Oskari Wilho Louhivuori

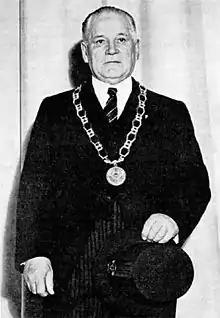
Oskari Wilho Louhivuori in 1950

Oskari Wilho Louhivuori (18 September 1884 – 1 July 1953) was a Finnish politician, born in Kuopion maalaiskunta. He was a member of the Senate of Finland from 1917 to 1919. He was also rector of the University of Helsinki's School of Business during the post-World War II era, helping to rebuild the program.